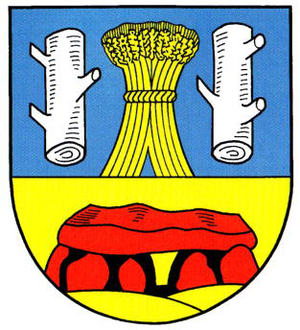
Großenkneten
Coat of arms of Großenkneten
Großenkneten er en by med godt 14.000 indbyggere beliggende i den sydvestlige del af Landkreis Oldenburg i den tyske delstat Niedersachsen.